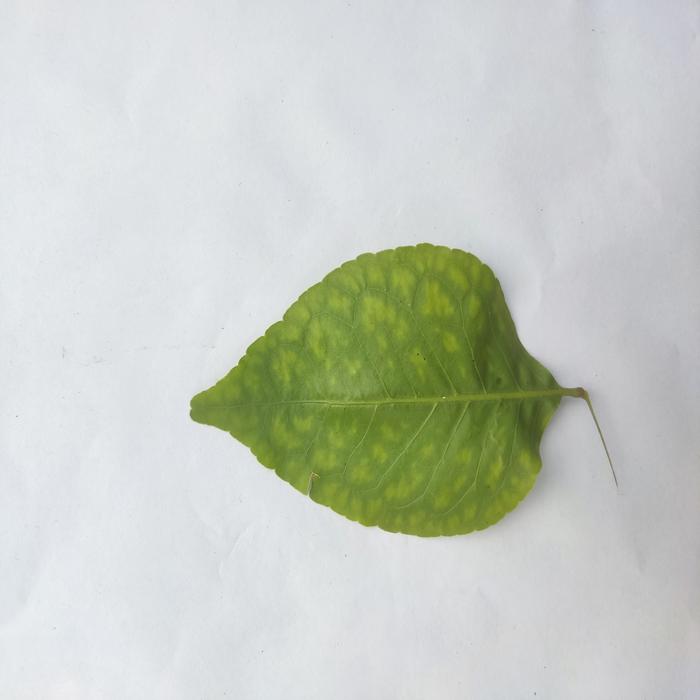
Crop: Aegle Marmelos
Leaf condition: Leaf_Spot